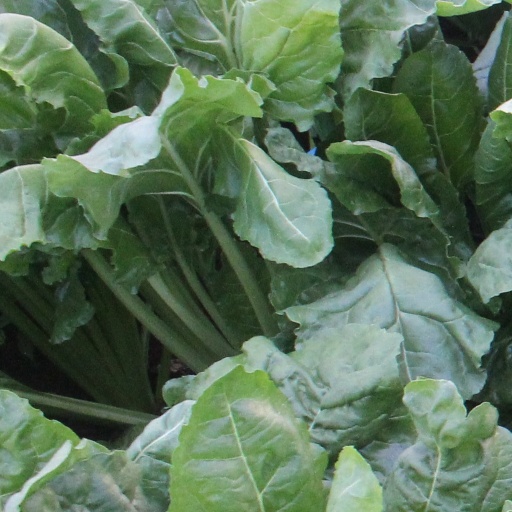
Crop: sugar beet